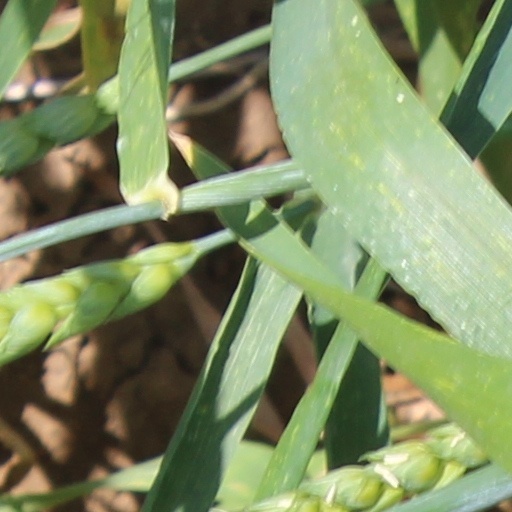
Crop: wheat